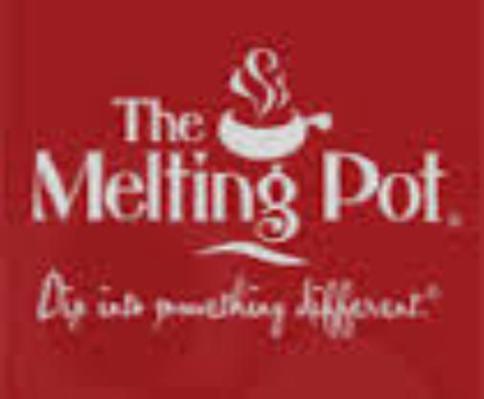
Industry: Food